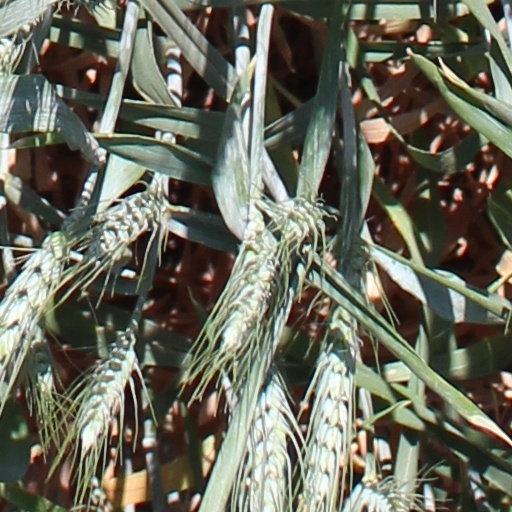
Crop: wheat